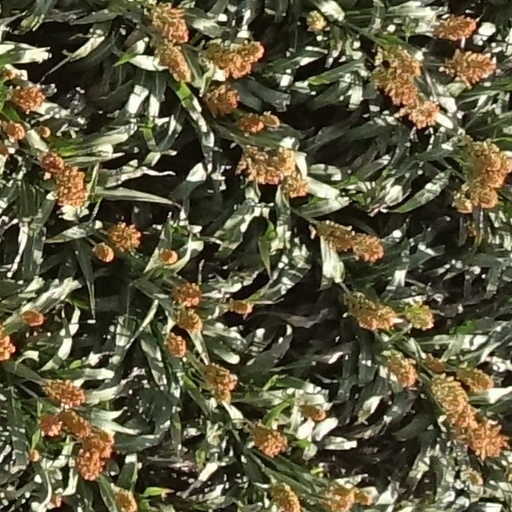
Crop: sorghum